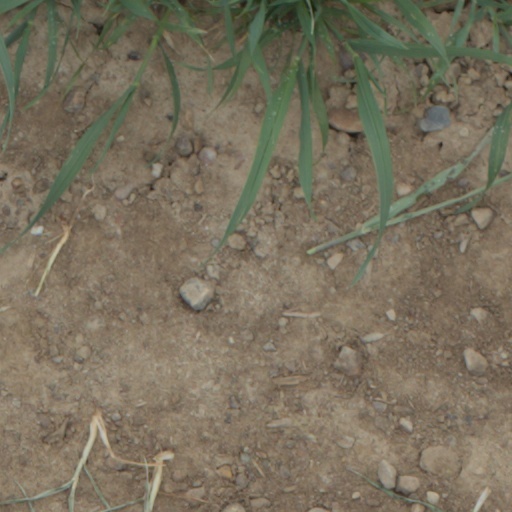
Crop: wheat